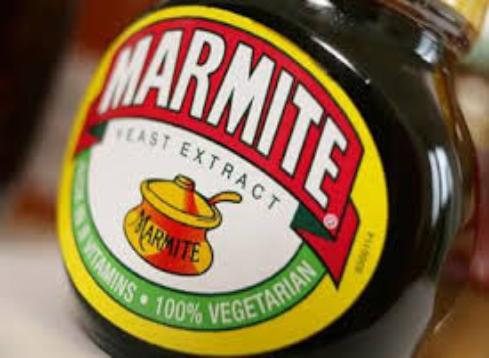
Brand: Marmite
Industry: Food